List of birds of the Andaman and Nicobar Islands

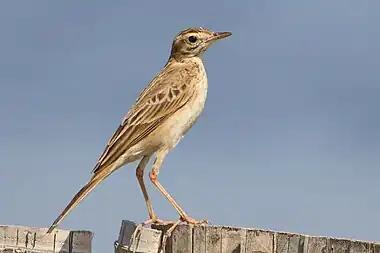
Richard's pipit

The storm petrels are relatives of the petrels and are the smallest seabirds. They feed on planktonic crustaceans and small fish picked from the surface, typically while hovering. The flight is fluttering and sometimes bat-like.